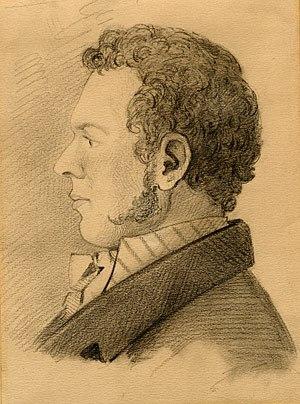
Bernt Michael Holmboe, né le 23 mars 1795 à Vang et mort le 28 mars 1850 à Christiania, est un mathématicien norvégien. Il reçoit, dès son plus jeune âge, une éducation en dehors du cursus habituel et n'entre à l'école qu'en 1810. Il passe une courte période de sa vie à l'université du roi Frédéric, où il est pendant un temps l'assistant de Christopher Hansteen.